Royal Jordanian

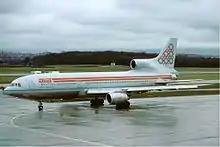
Lockheed L-1011 TriStar of Alia in the short-lived, experimental early-1980s livery

In 1970, Alia phased out the F27s and ordered Boeing 707a. Frankfurt and Abu Dhabi were added to the network. The 707s were delivered in 1971. In that year, service was initiated to Madrid, Copenhagen and Karachi. During the rest of the decade, Boeing 720s, Boeing 727s and Boeing 747s were added to the fleet. A catering department was established, and duty-free shops were opened at Amman airport. Services were added to destinations including Bahrain, Dubai, Muscat, Rabat, Geneva, Amsterdam, Baghdad, Bangkok, Vienna, Damascus, New York City, Houston, and Ras al-Khaimah. In 1979, Alia became a founding member of the Arab Airlines Technical Consortium.